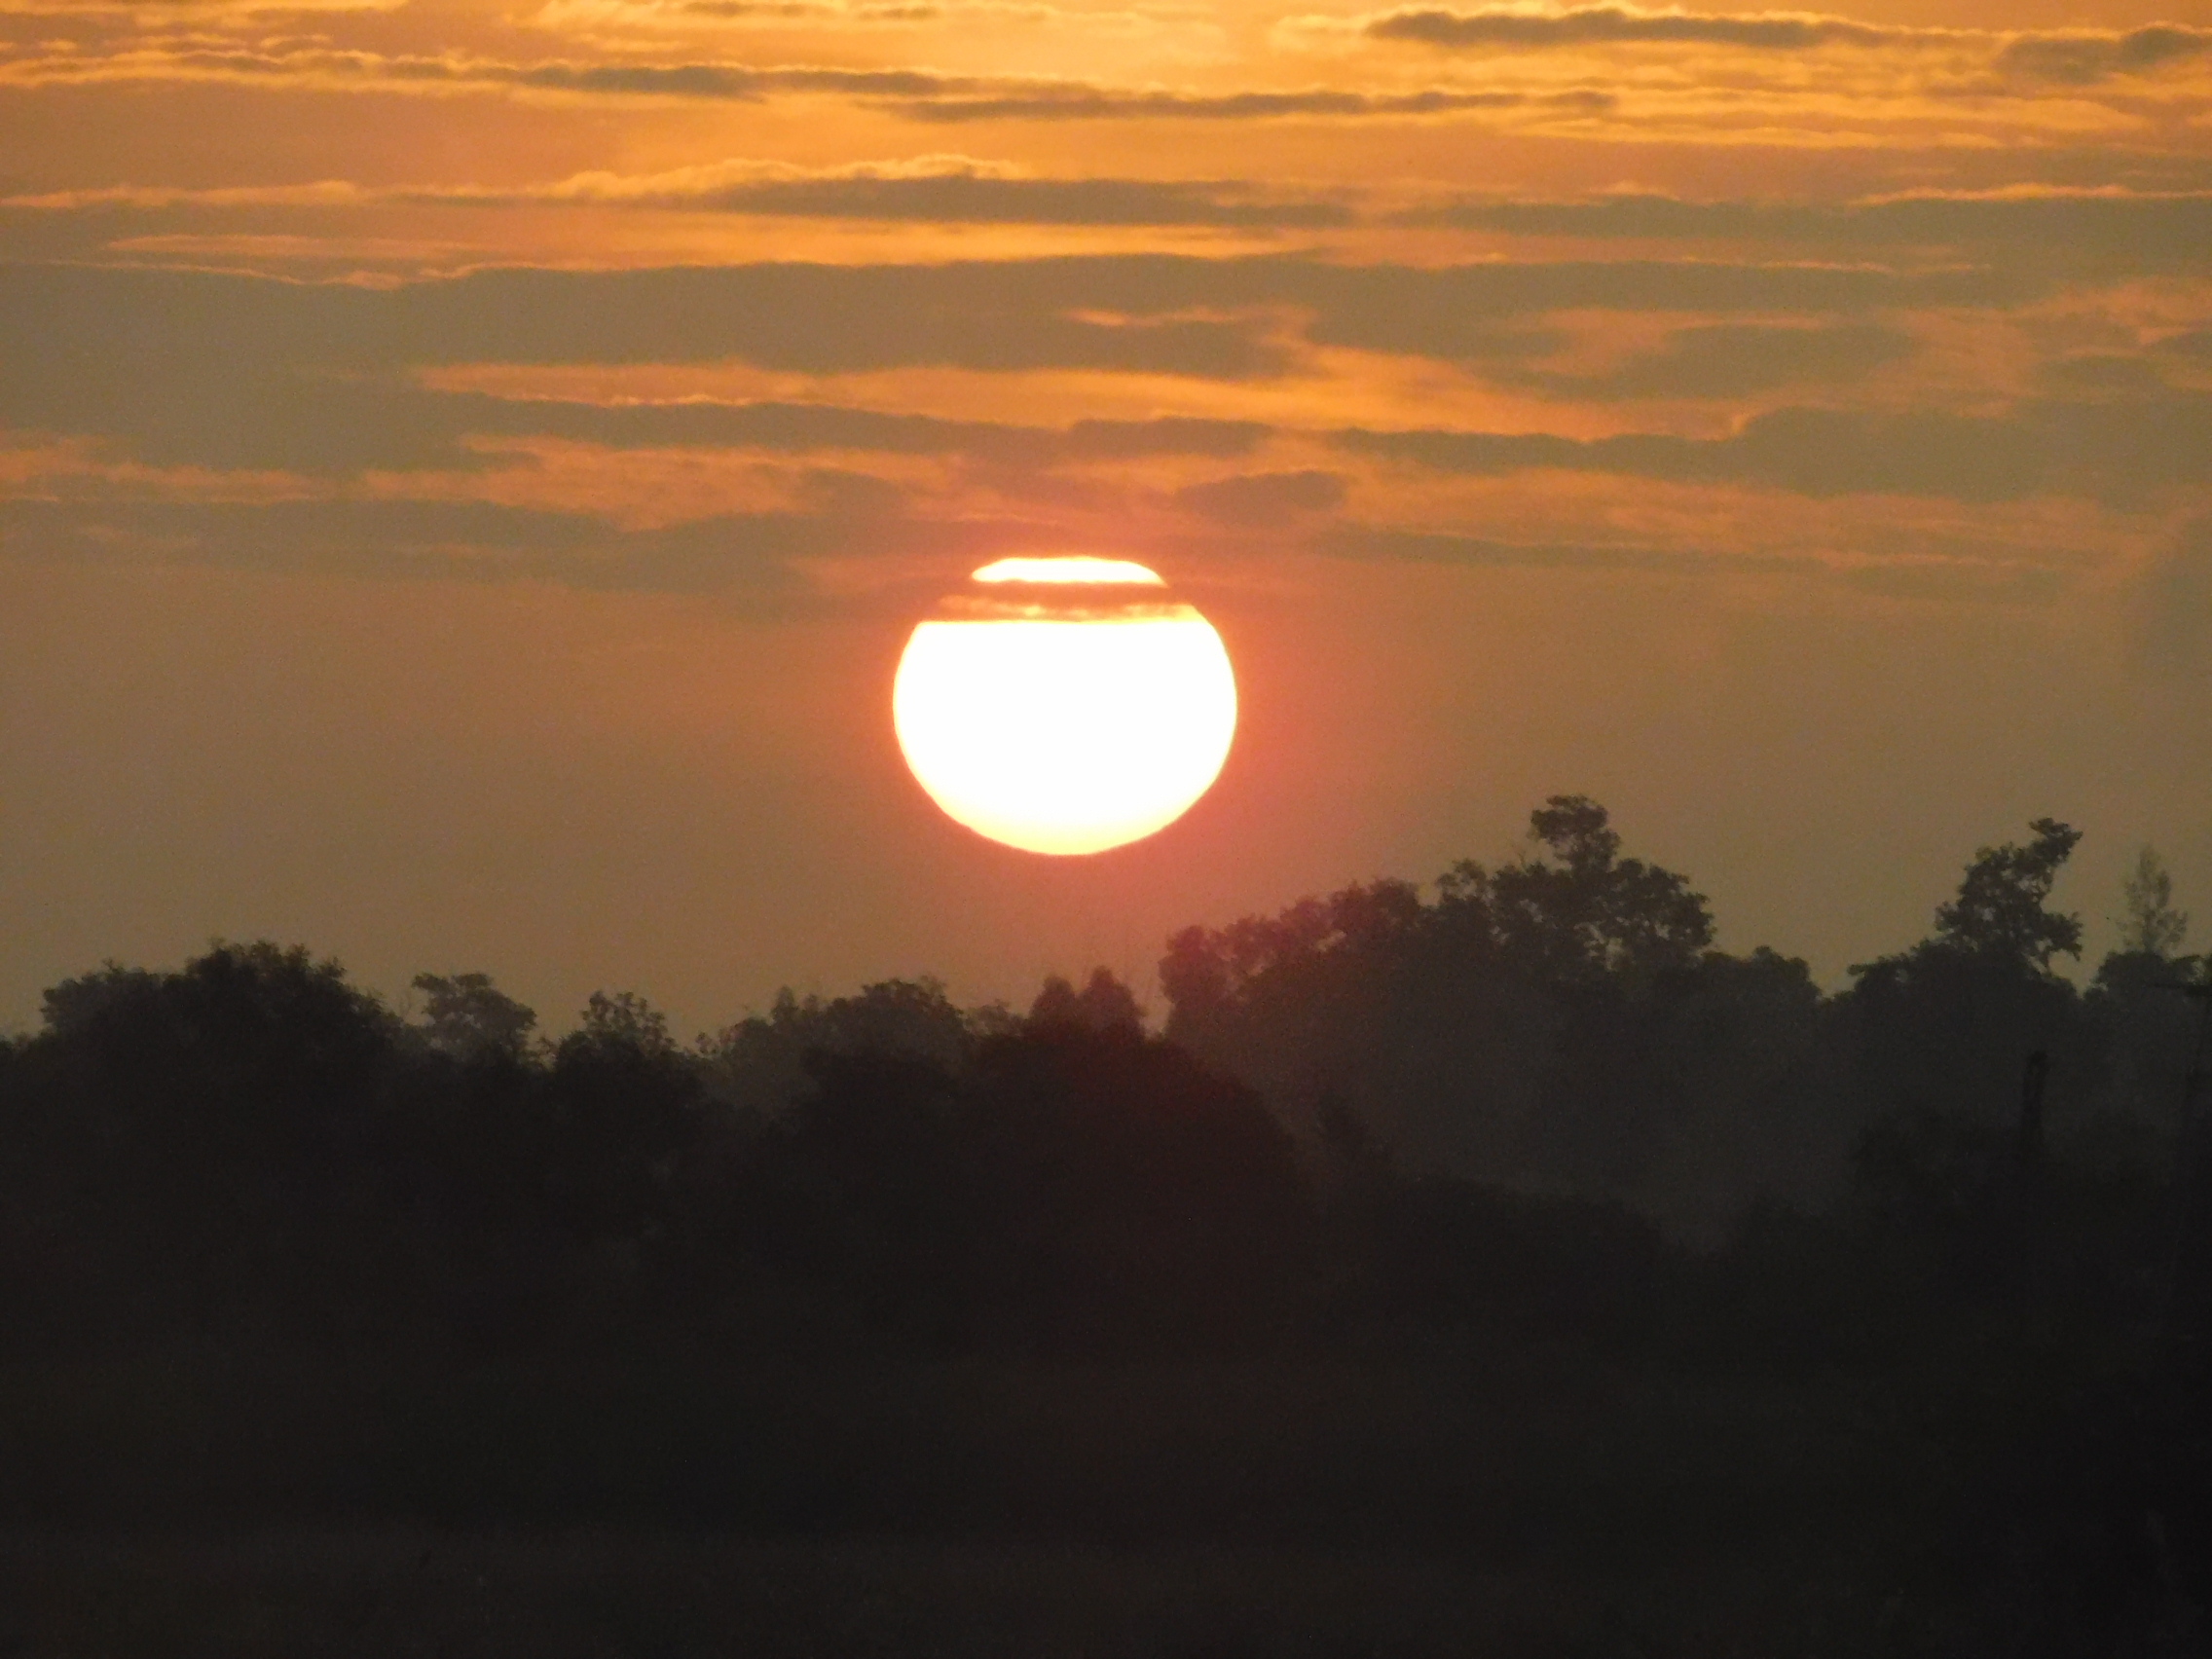
sunrise, sky, sun, sunset, atmospheric phenomenon, morning, cloud, horizon, evening, sunlight, red sky at morning, ecoregion, astronomical object, dusk, dawn, calm, heat, tree, atmosphere, afterglow, landscape, savanna, wildlife